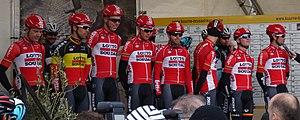
Reportage réalisé le dimanche 1er mars à l'occasion du départ et de l'arrivée de Kuurne-Bruxelles-Kuurne 2015 à Kuurne, Belgique.